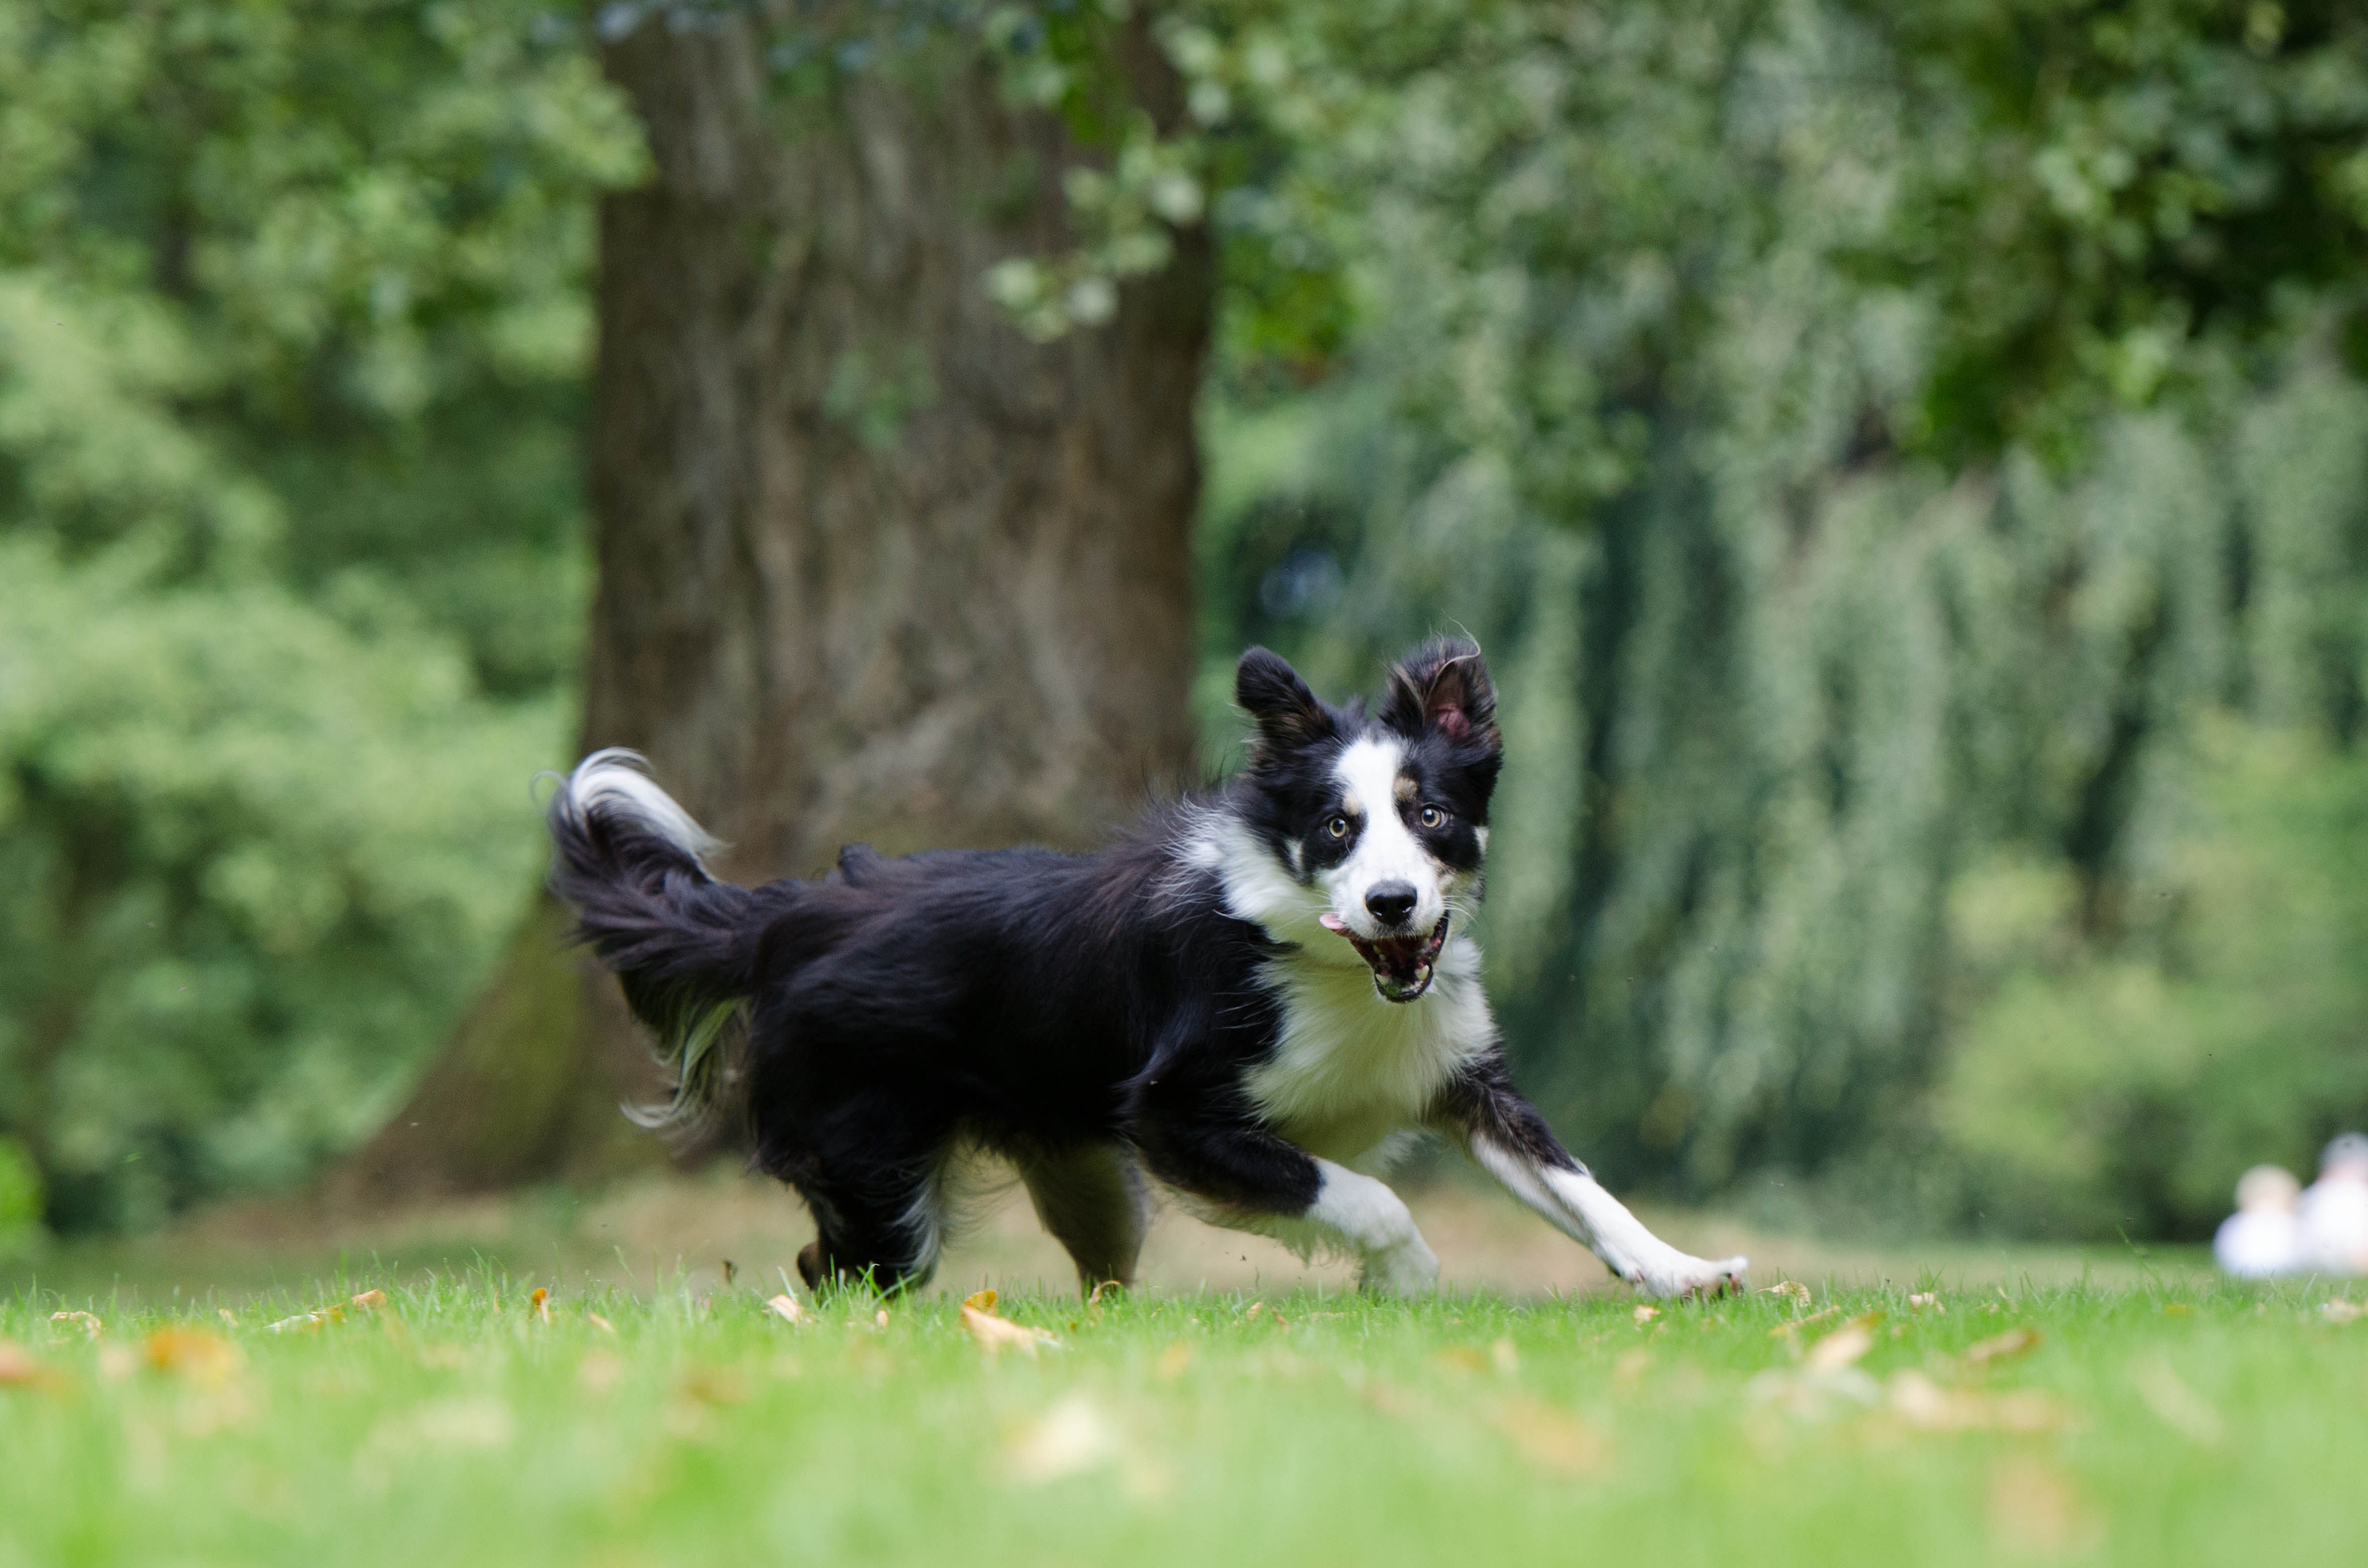
dog, mammal, border collie, vertebrate, attention, expectant, british sheepdog, purebred dog, three coloured, young dog, running dog, dog like mammal